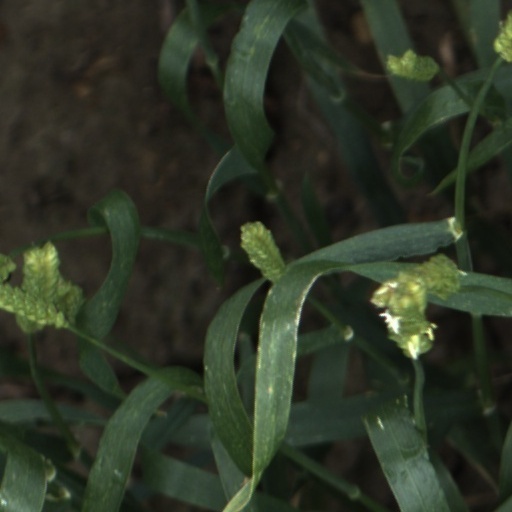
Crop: wheat